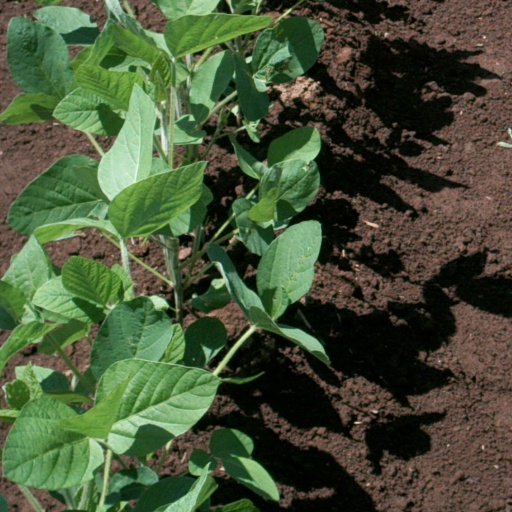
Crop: soybean